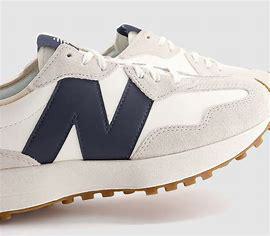
Brand: New
Model: Balance New Balance 327